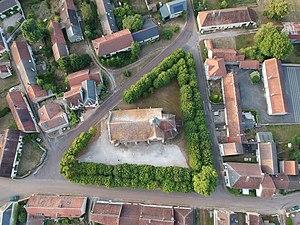
Image aérienne de Sougères-en-Puisaye en juillet 2018.
Sougères-en-Puisaye est une commune française située dans le département de l'Yonne en région Bourgogne-Franche-Comté ; malgré son toponyme, ses paysages semblent plutôt l'associer à la région naturelle de la Forterre.